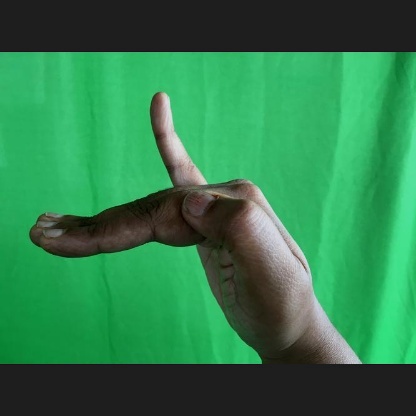
Mudra: Hamsapaksha